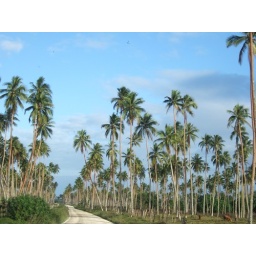
Sititng in the back of a ute on our way to/from swimming at the blue pools.